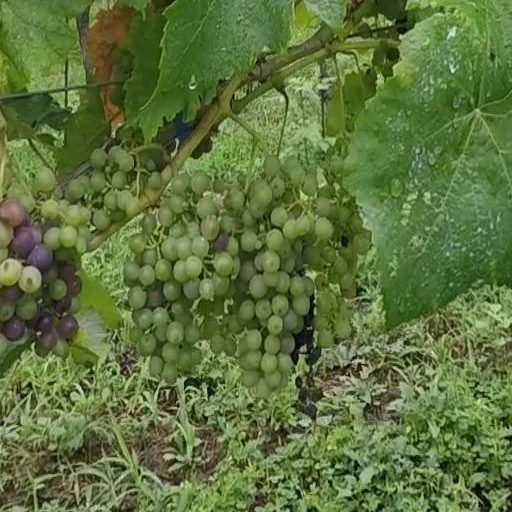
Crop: grape